The Song of the Scarlet Flower (1938 film)

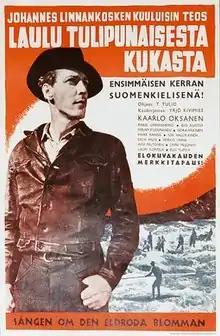
Original Finnish film poster.

The Song of the Scarlet Flower is a 1938 Finnish romance and drama film. It is based on the novel "The Song of the Blood-Red Flower" by Johannes Linnankoski, telling the story of a glib log driver Olavi Koskela, who spends his free time flirting with young maids. Film is directed by Teuvo Tulio and it stars Kaarlo Oksanen, Rakel Linnanheimo (sister of Regina Linnanheimo), Mirjami Kuosmanen, Nora Mäkinen, Birgit Nuotio and Maire Ranius. The film was the first Finnish adaptation of the book, with the two previous adaptations being Swedish.